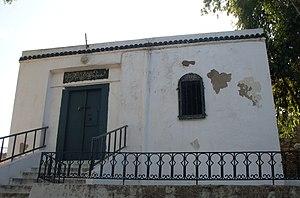
Mausolée Imam Ibn Arafa Cimetière Djellaz Tunis
Ibn Arafa, de son nom complet Mohammed ben Mohammed ben Arafa al-Werghemmi, né en 1316 à Tunis et mort en 1401 à Tunis, est un imam ifriqiyen, le plus illustre représentant de l'islam malikite à l'époque hafside.
Généralement, l’époque médiévale s’accompagnait avec la période d’or du développement intellectuel, littéraire et scientifique du monde arabe. Particulièrement, la Tunisie ou Ifriqiya a connu la naissance de plusieurs pionniers scientifiques au cours de la splendeur de la civilisation arabo-musulmane.